Delaware Route 2

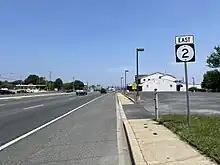
DE 2 eastbound past DE 41/DE 62 in Prices Corner

The portion of present-day DE 2 between Prices Corner and Wilmington was built in 1881 as New Road, connecting Greenbank Mill to Wilmington. The road that ran from the Maryland state line west of Newark and through Newark to Wilmington, which would later become DE 2, was originally a narrow and winding unpaved county road. Since the 1910s, this roadway became part of a branch of the Lincoln Highway, a name it would retain until 1938. The Lincoln Highway name continued northeast of Wilmington along the Philadelphia Pike, which is present-day U.S. Route 13 Business (US 13 Bus.) and US 13, to the Pennsylvania state line in Claymont. The highway between Newark and Wilmington also became known as the Capitol Trail as the travel corridor eventually led to the United States Capitol in Washington, D.C.; the trail further extended north to Philadelphia and south to Atlanta. By 1924, the roadway between the Maryland state line west of Newark and Wilmington was paved. In 1925, suggestions were made for the state to take over maintenance of the highway connecting the Maryland state line to Newark and Wilmington. The same year, recommendations were made to remove a grade crossing with a junction between the Reading Railroad (now the East Penn Railroad) and the Baltimore and Ohio Railroad (now CSX's Philadelphia Subdivision) in Elsmere. In 1927, the state took over maintenance of the highway between the Maryland state line and Wilmington via Newark. In November 1931, the Marshallton Cutoff was opened, bypassing the narrow and winding route through the community of Marshallton. This section included a through plate girder bridge over the Red Clay Creek. In the 1930s, plans were made to build a divided highway alignment of the Capitol Trail between Wilmington and Stanton, including a bypass of Marshallton, as a result of the construction of the Delaware Park racetrack, which opened in 1937.